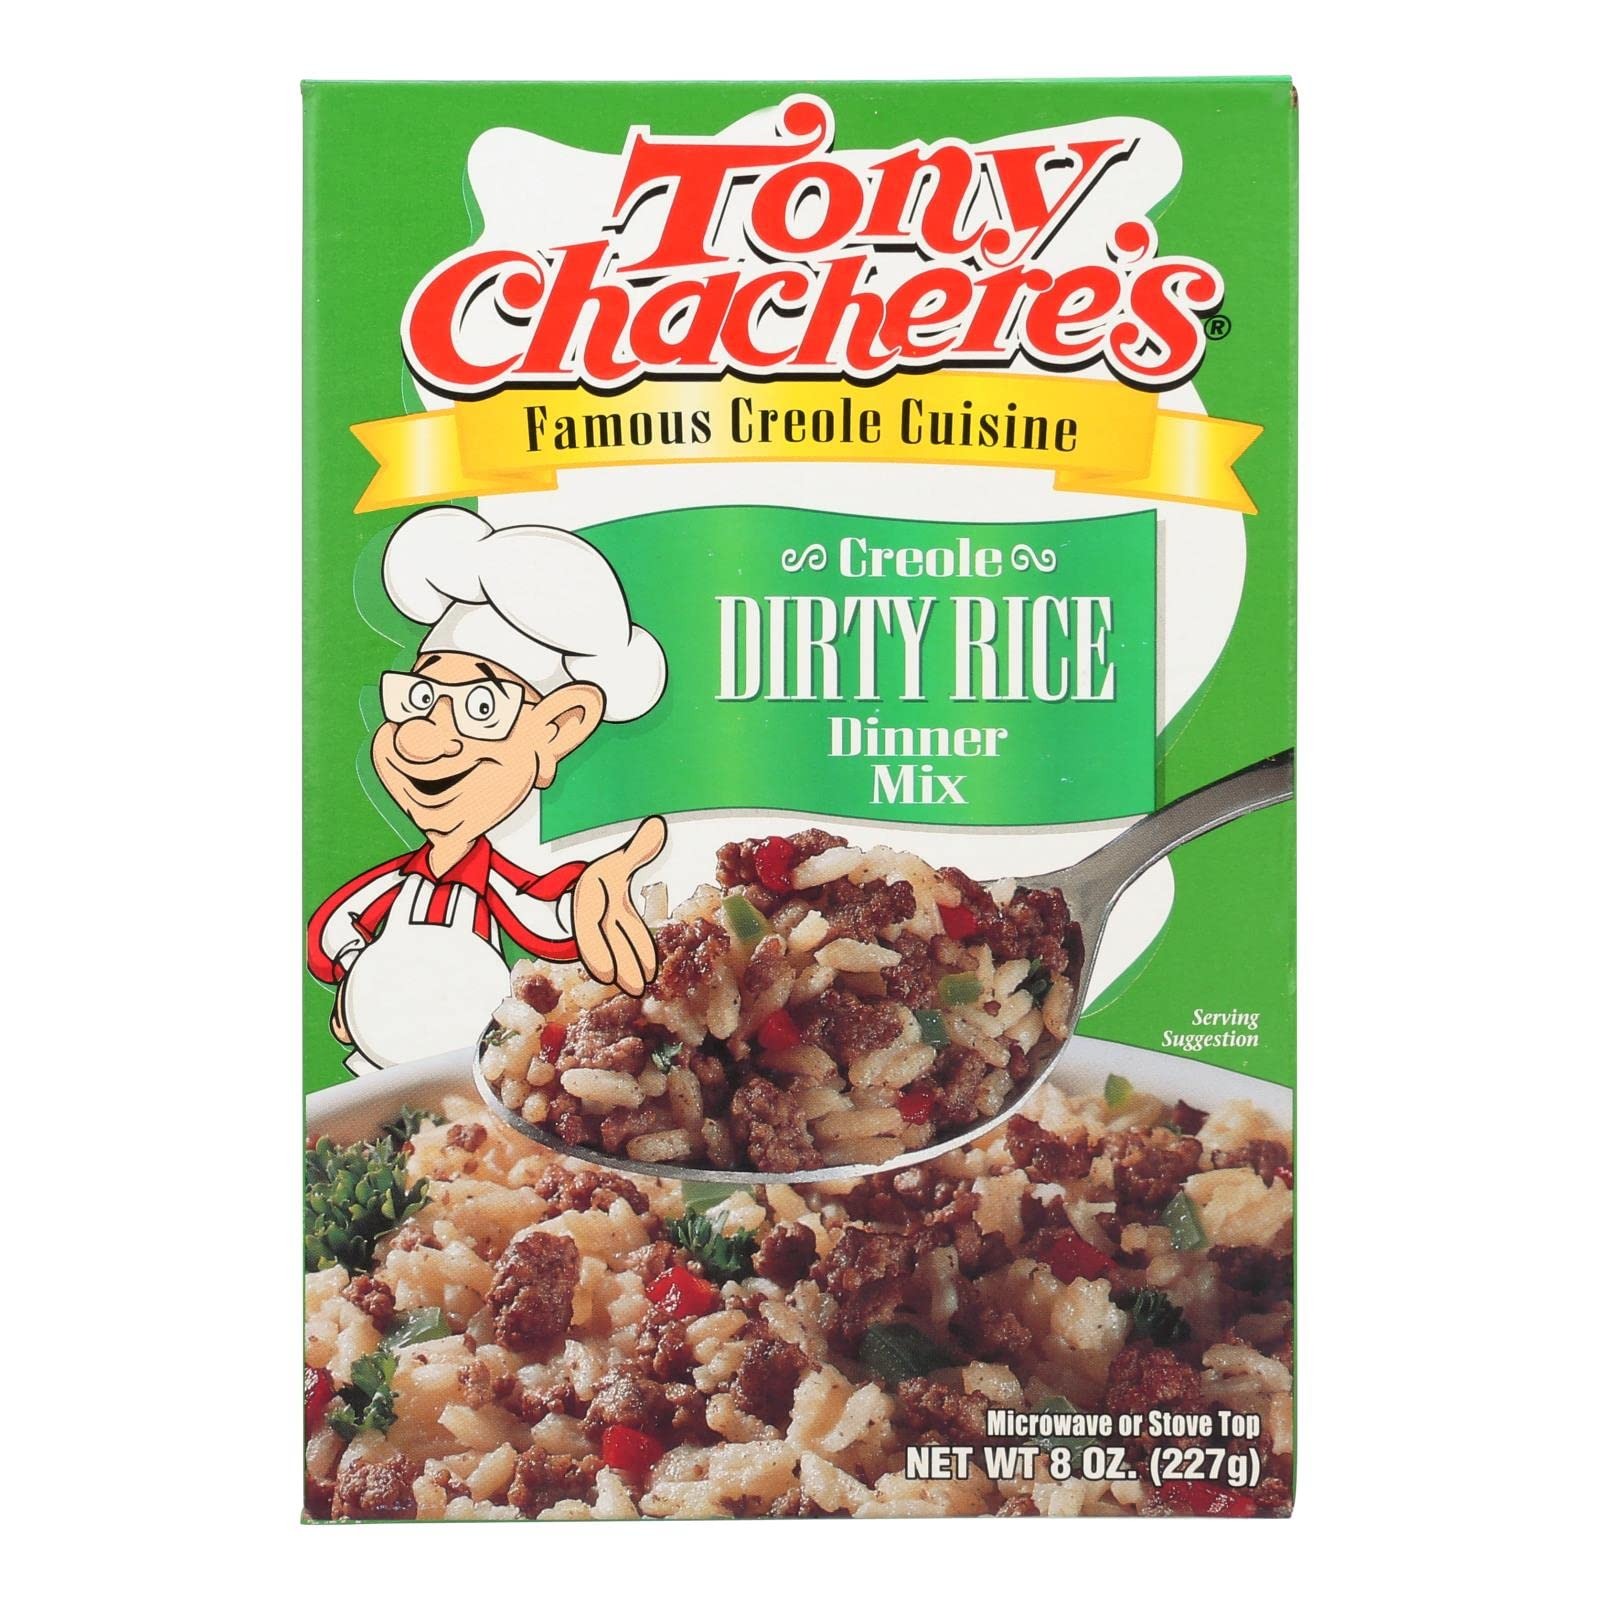
Item Name: Tony Chacheres Rice Dinner Dirty Rice, 8 oz
Bullet Point 1: The product is Gluten-free and Non-GMO
Bullet Point 2: The package length of the product is 6.6 inches
Bullet Point 3: The package width of the product is 4.8 inches
Bullet Point 4: The package height of the product is 2.4 inches
Value: 8.0
Unit: Ounce

Price: 2.605